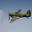
Label: airplane